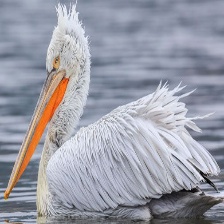
Species: DALMATIAN PELICAN
Scientific name: PELECANUS CRISPUS